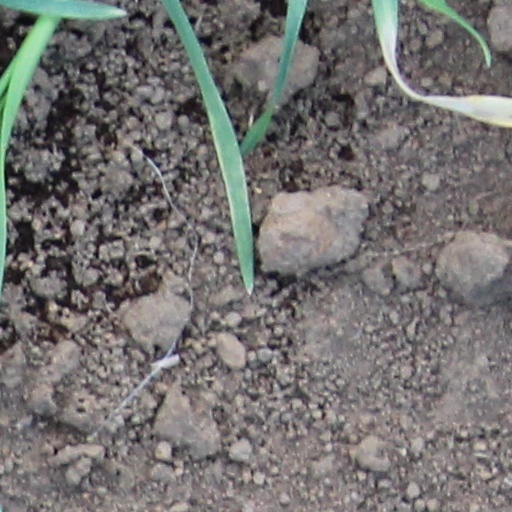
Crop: wheat